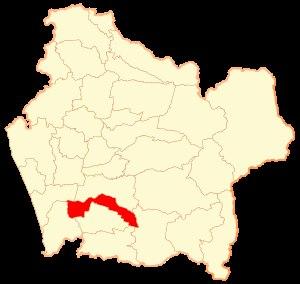
Pitrufquén est une ville et une commune du Chili de la Province de Cautín, elle-même située dans la Région de l'Araucanie. En 2012, la population de la commune s'élevait à 22 758 habitants. La superficie de la commune est de 581 km².